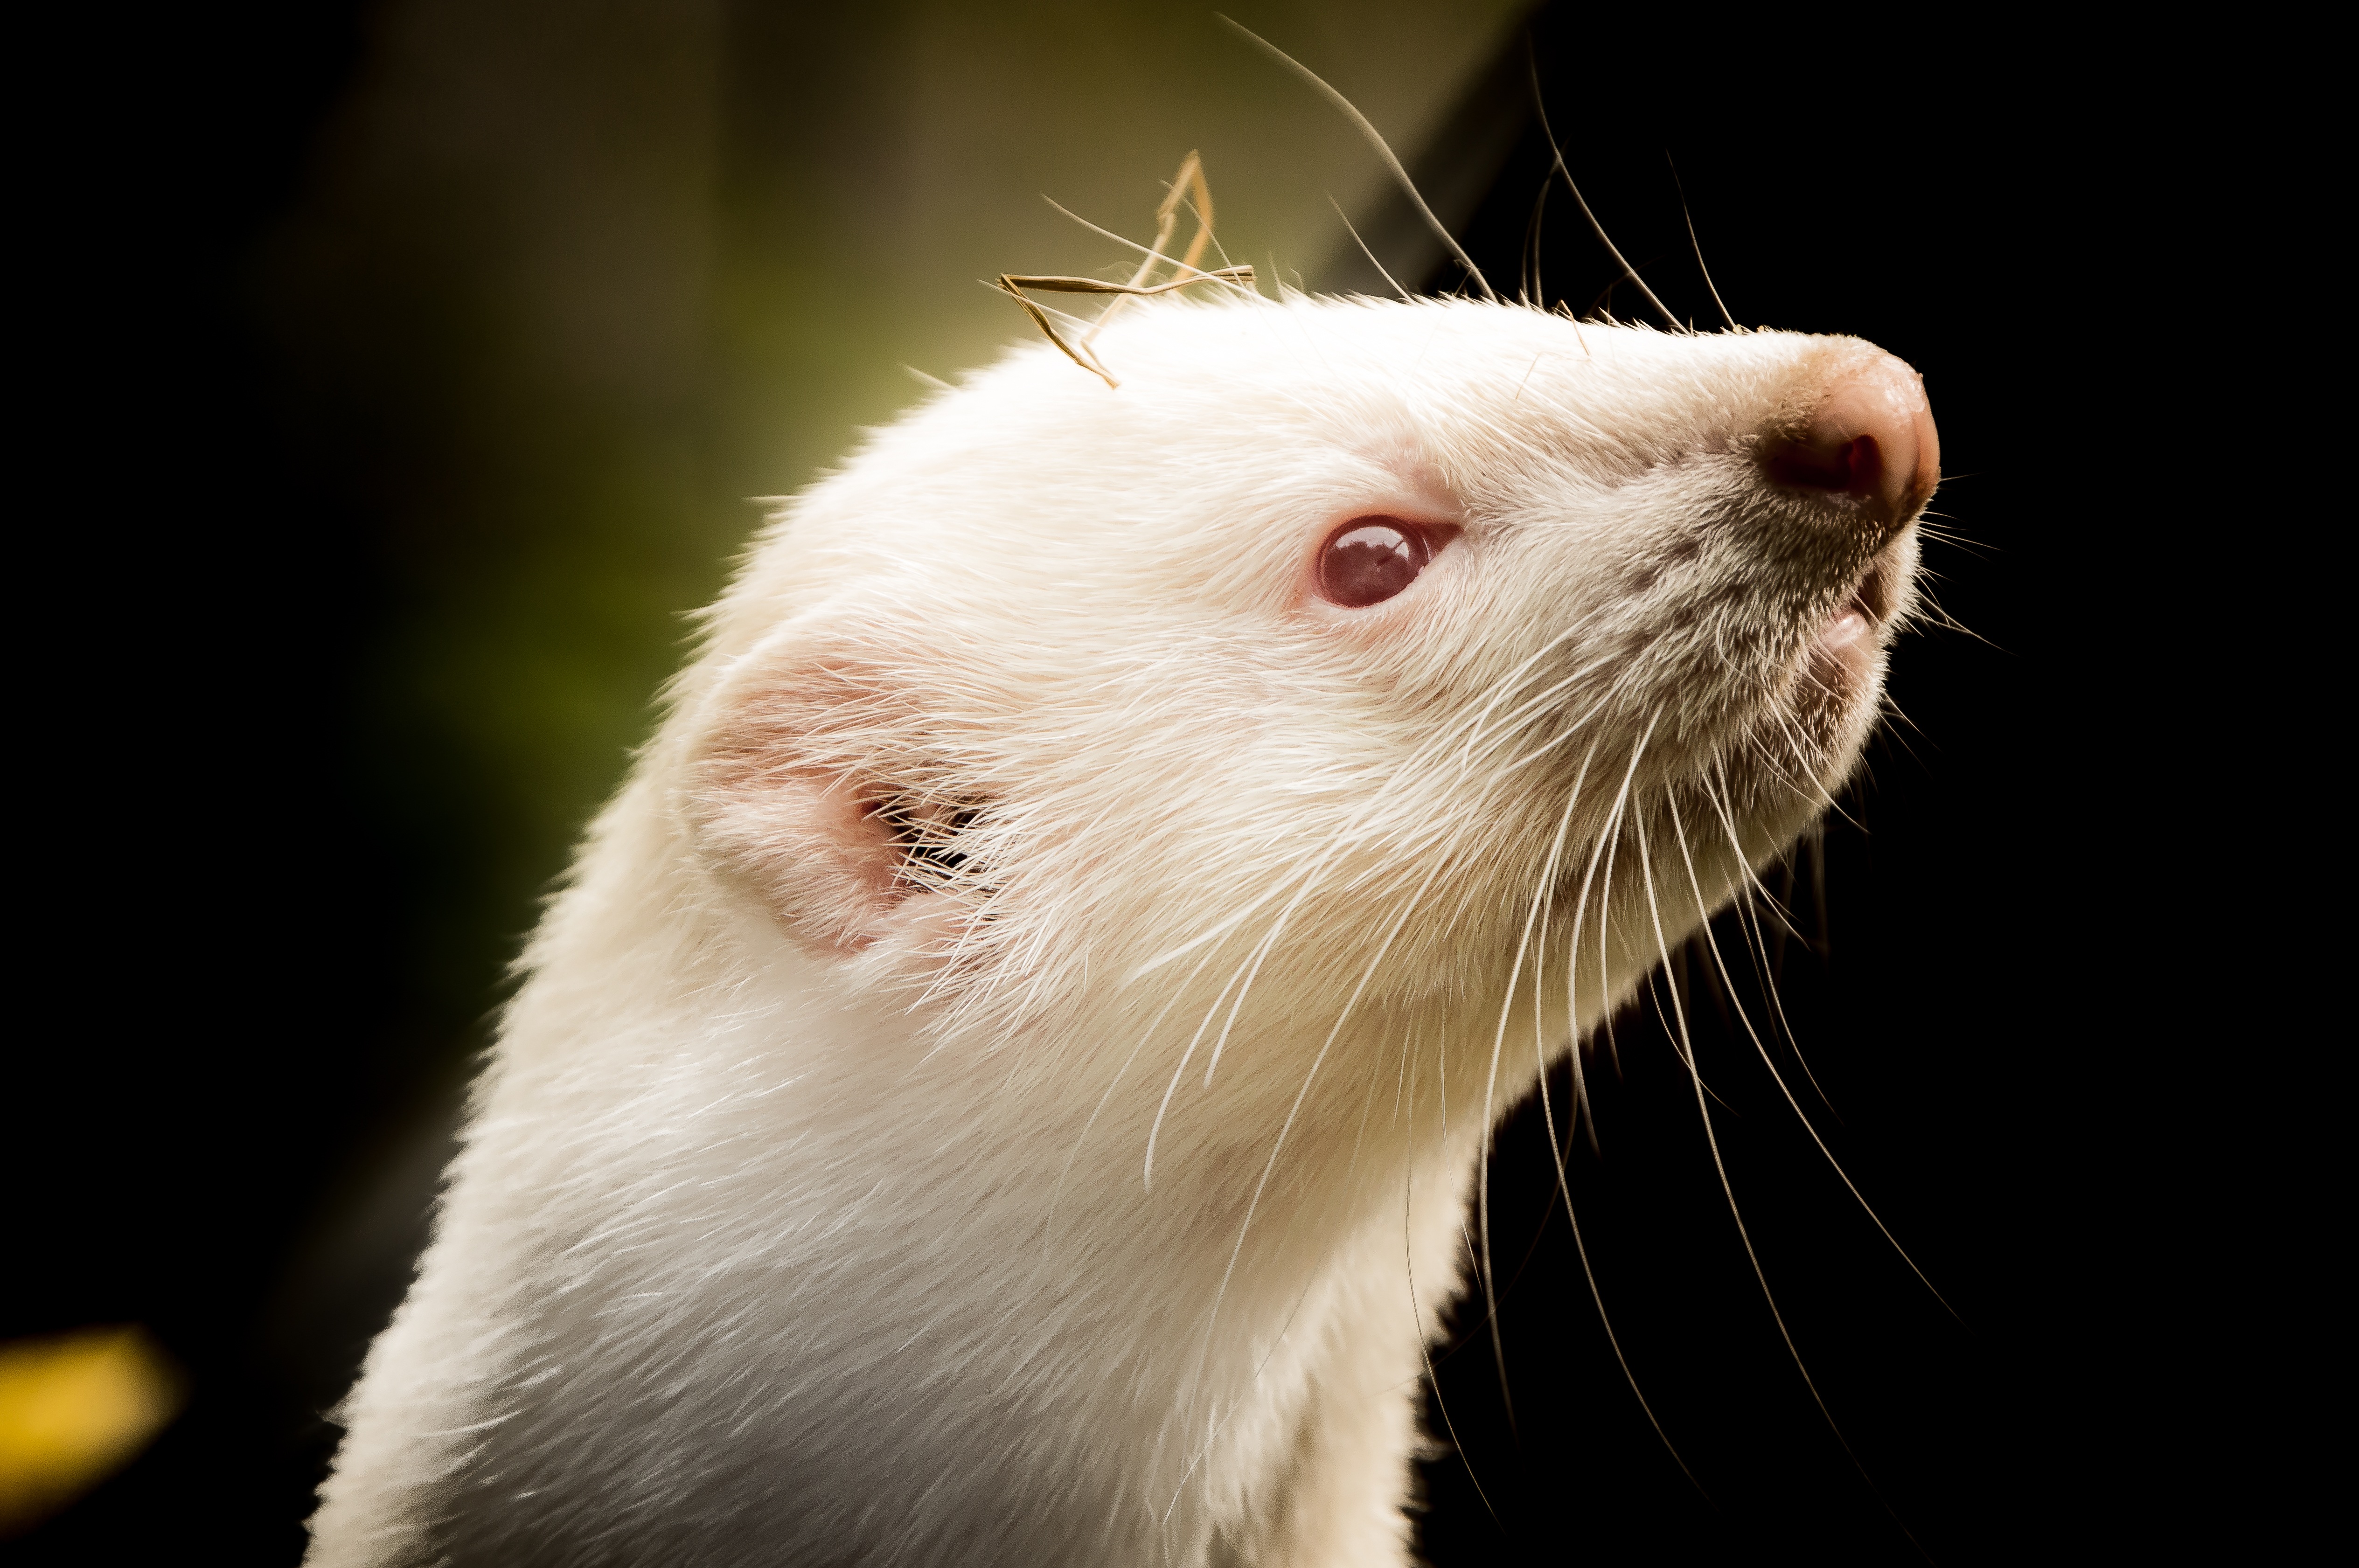
mammal, fauna, close up, nose, whiskers, animals, ferret, vertebrate, mink, animal welfare, weasel, mustelidae, polecat, mustelinae